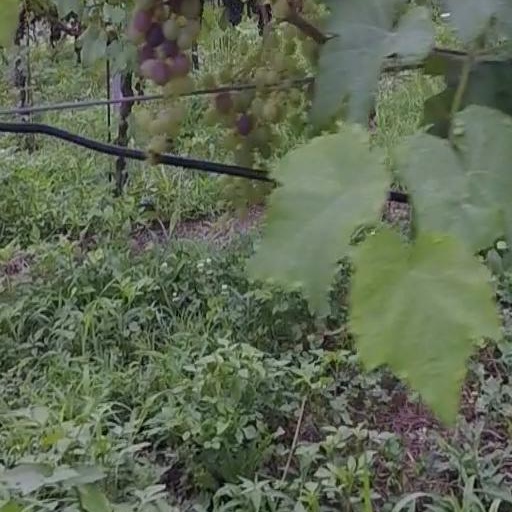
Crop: grape